James Amann

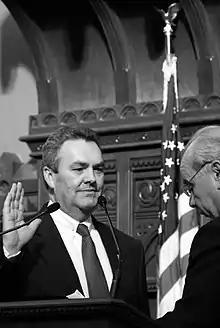
James Amann being sworn in at the start of the 2007 Legislative Session

James A. Amann (born 1956 in Bridgeport, Connecticut) is a former Connecticut State Representative. He was a member of the Connecticut House of Representatives and represented the 118th Assembly District, which includes part of Milford, Connecticut.